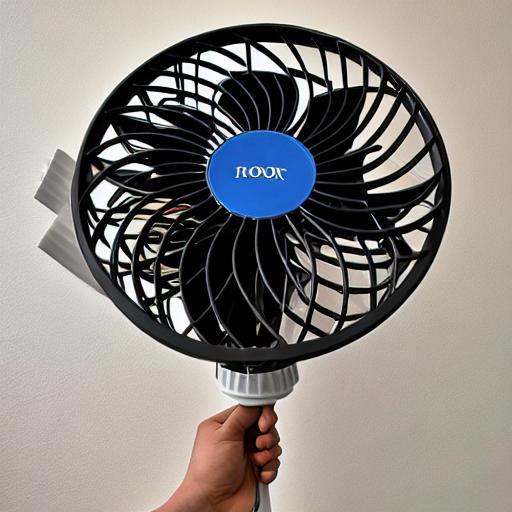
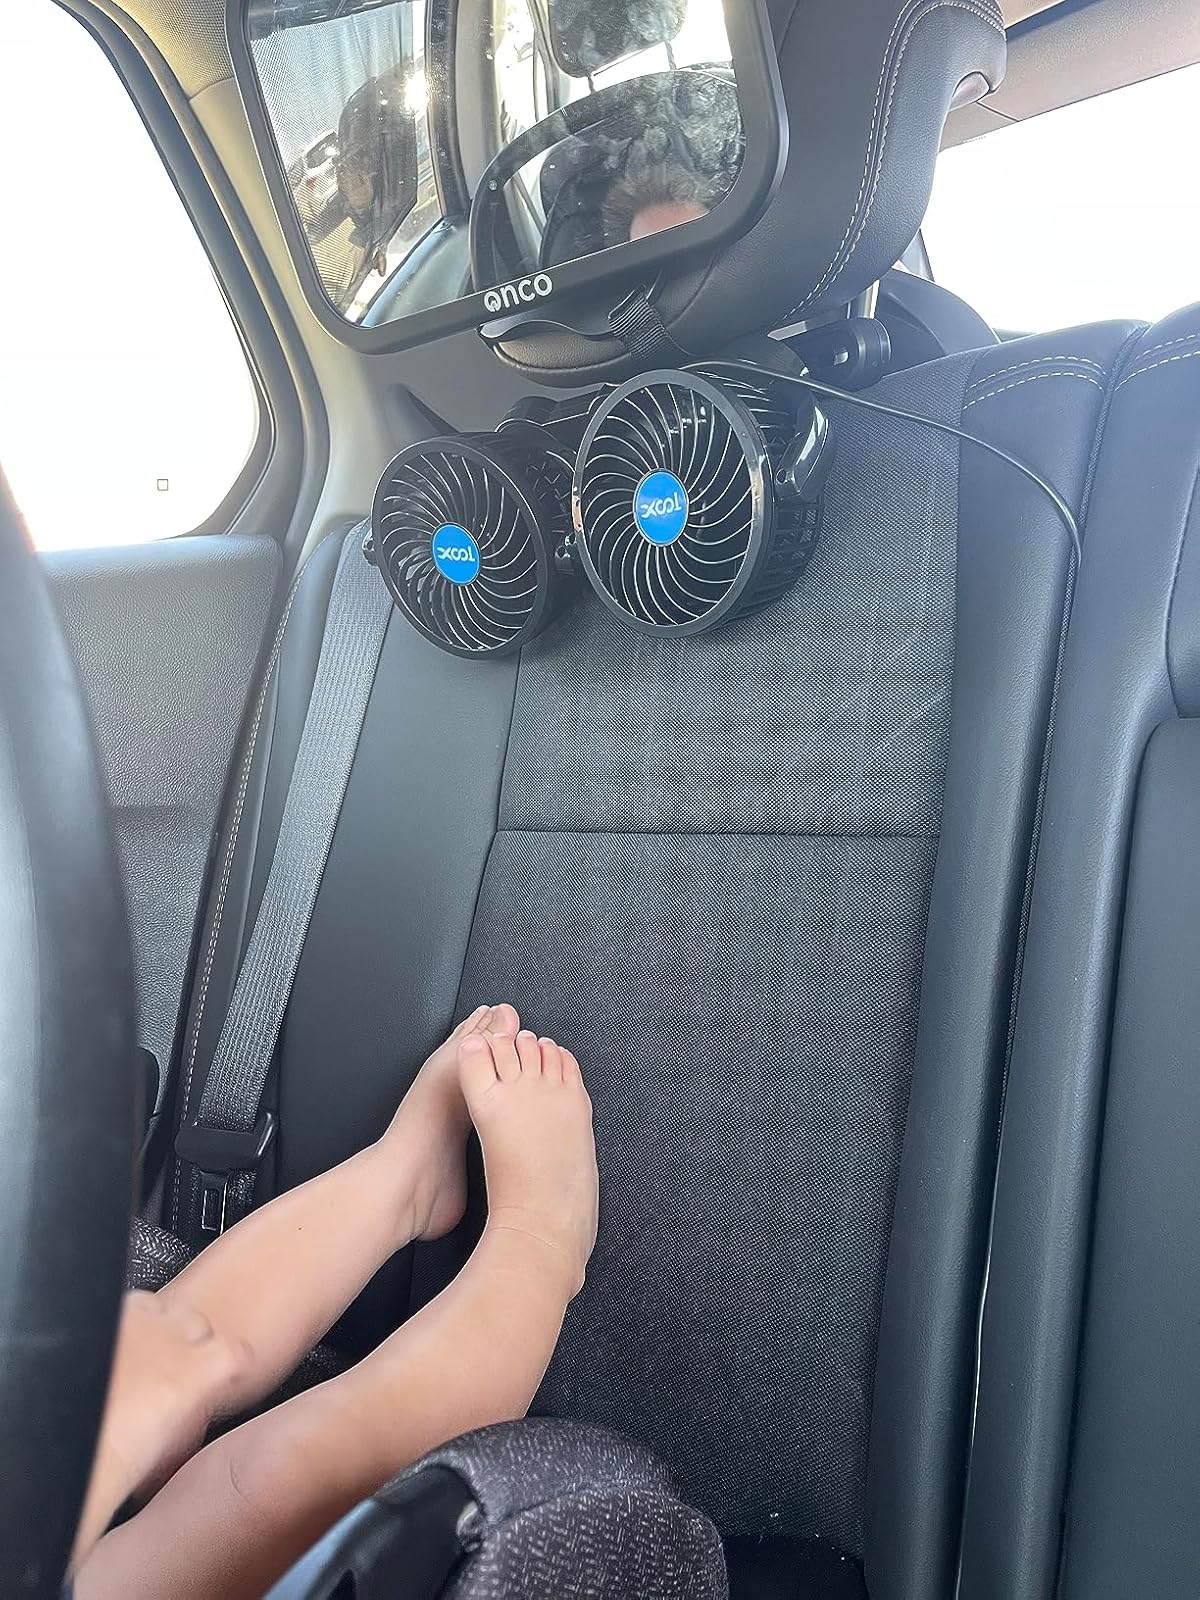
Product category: fan
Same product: no